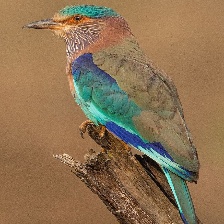
Species: INDIAN ROLLER
Scientific name: CORACIAS BENGHALENSIS